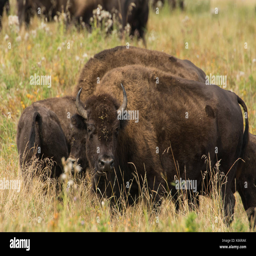
biological species standing in a group during autumn